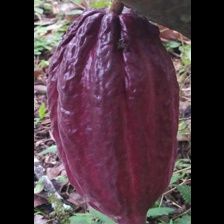
Label: sana